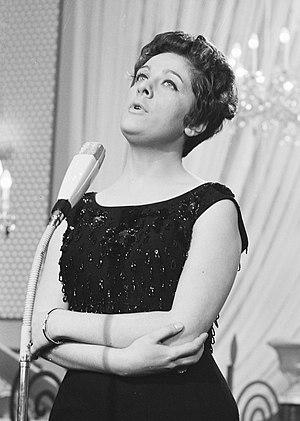
La Yougoslavie a participé au Concours Eurovision de la chanson, de sa sixième édition, en 1961, jusqu’à sa trente-septième édition, en 1992. Le pays a remporté la victoire à une reprise, en 1989.